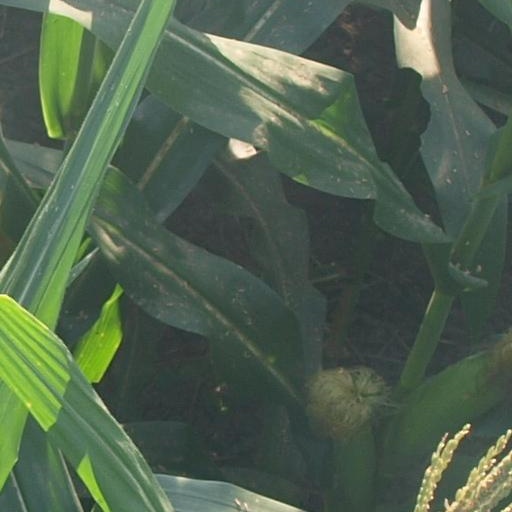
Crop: maize; corn